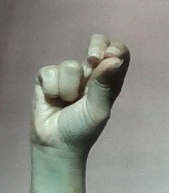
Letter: gaaf